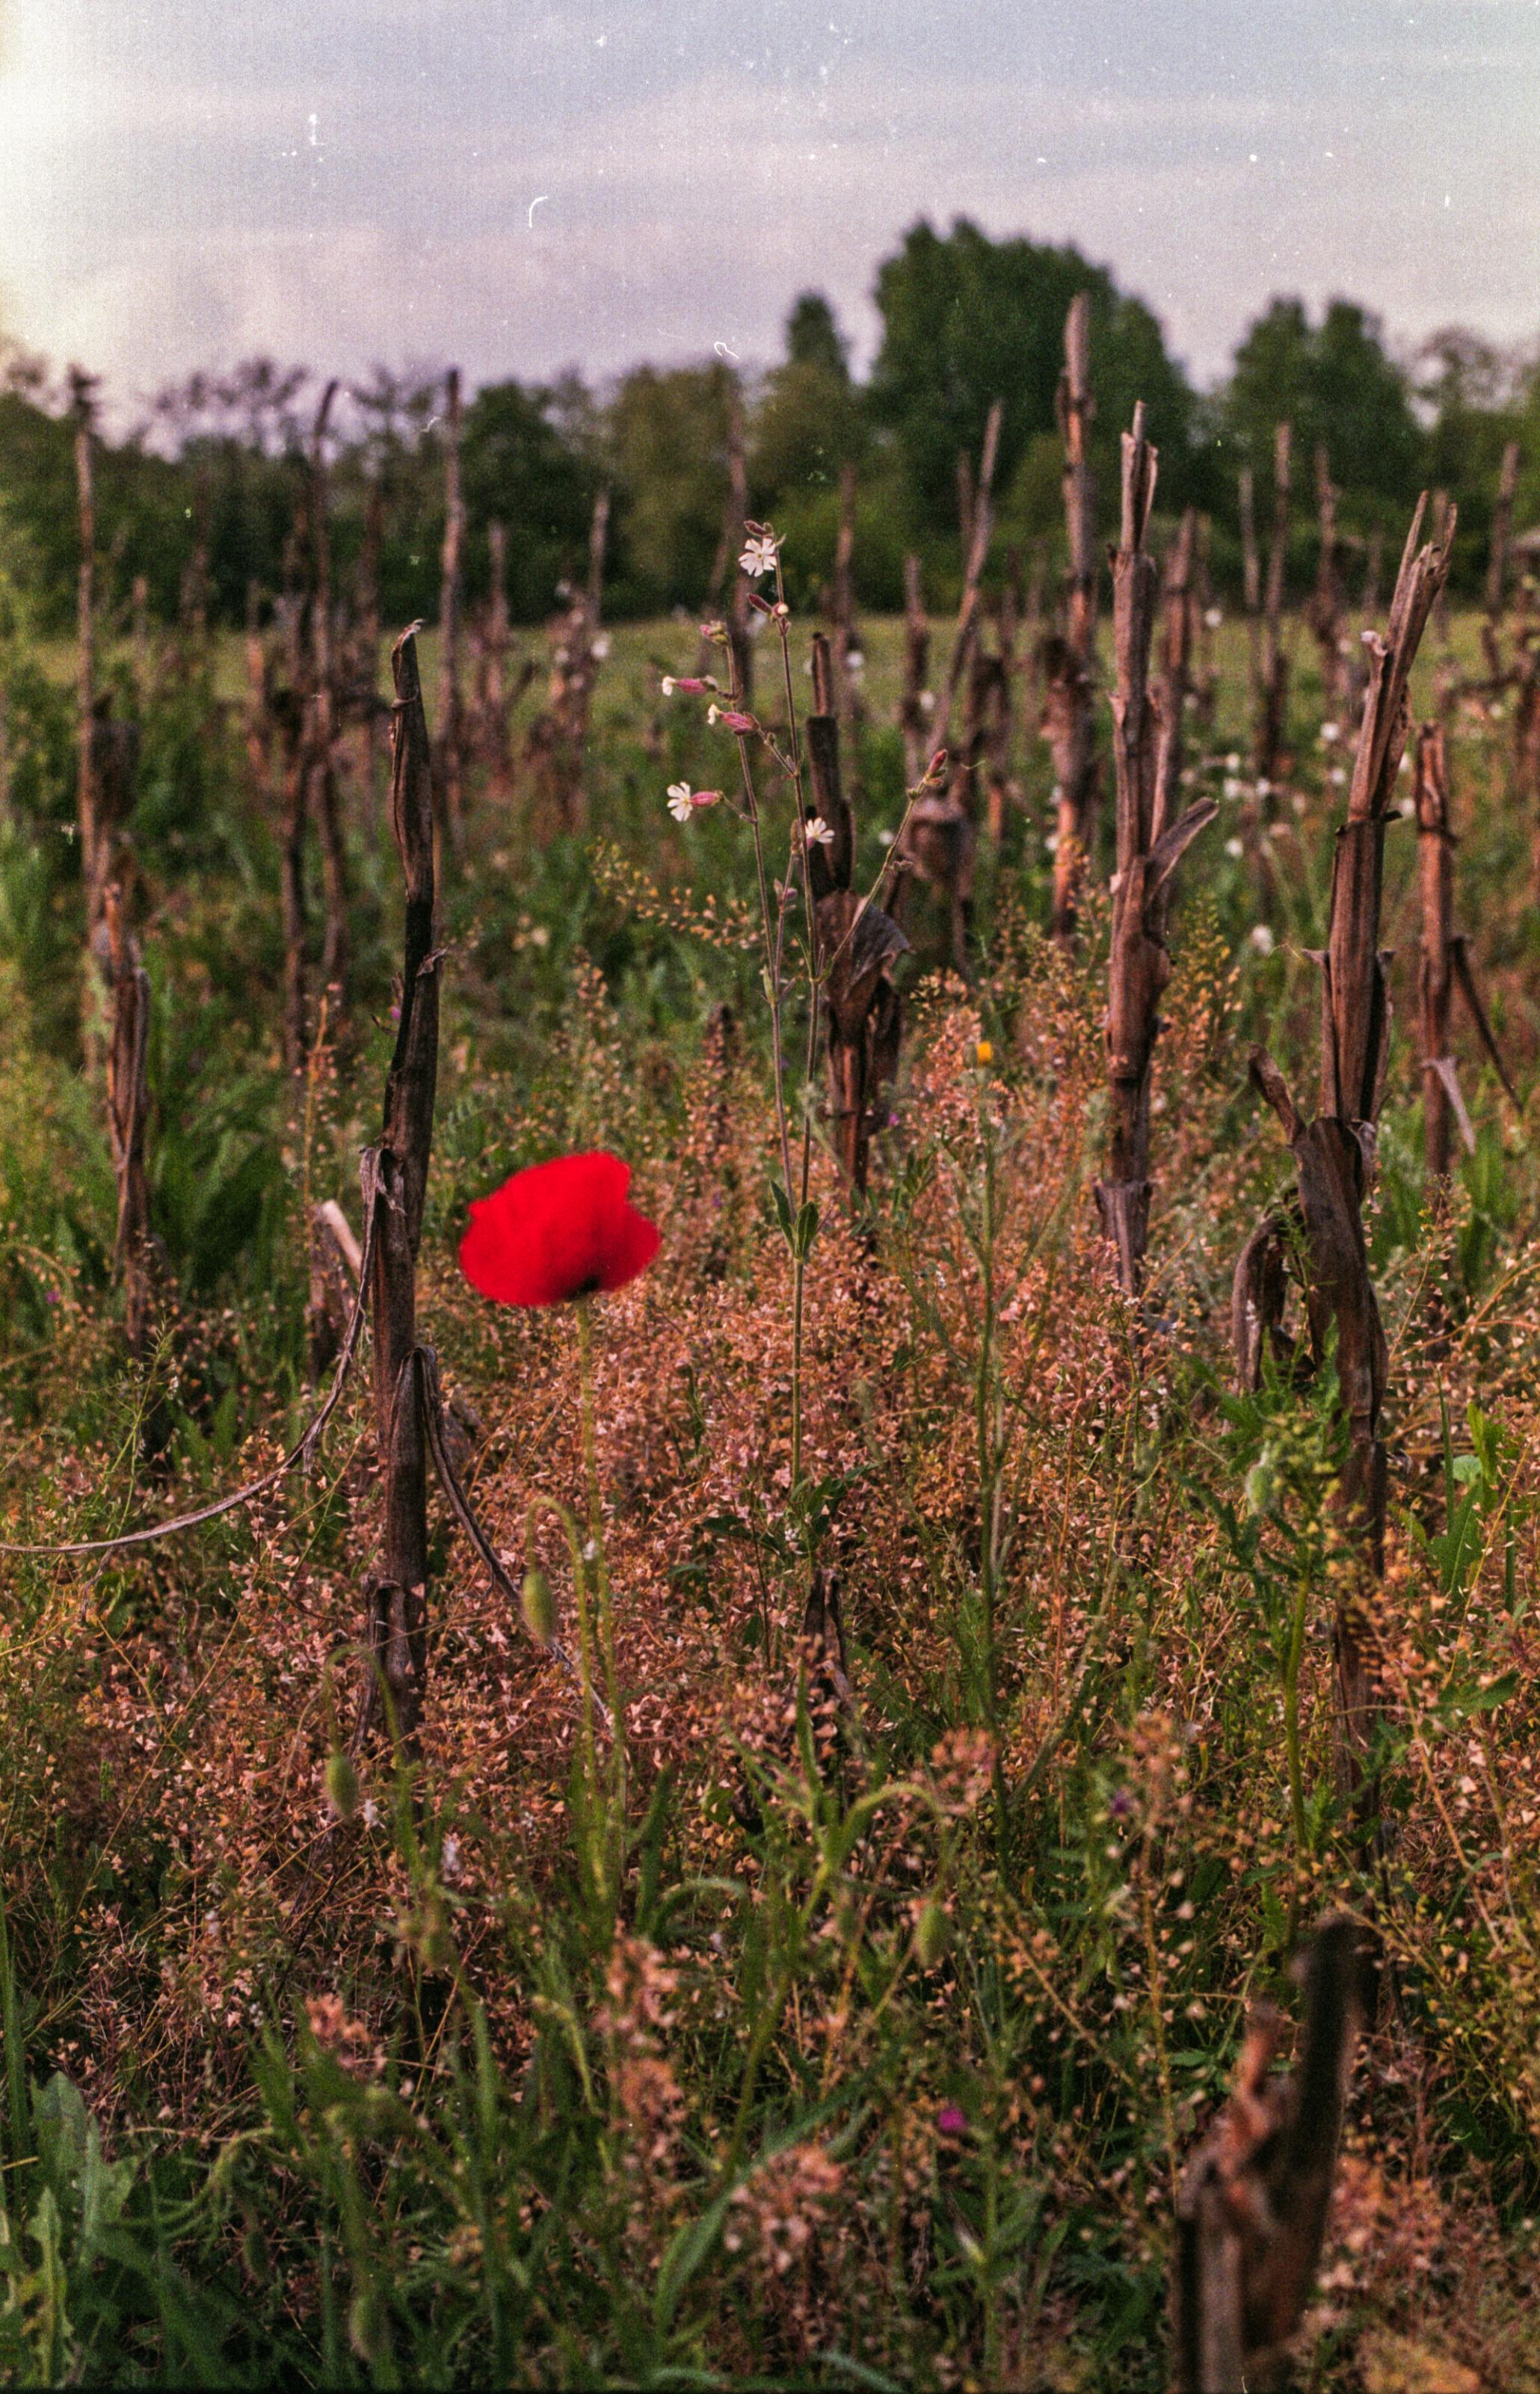
tree, nature, forest, grass, plant, prairie, leaf, flower, produce, autumn, soil, botany, agriculture, flora, wildflower, vegetation, shrub, wetland, woodland, habitat, ecosystem, flowering plant, natural environment, grass family, land plant